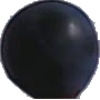
Label: Grape Blue 1